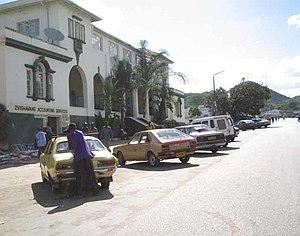
Zvishavane est une ville du Zimbabwe située dans la province des Midlands. Sa population est estimée à 36 272 habitants en 2007.